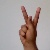
The image shows a hand gesture representing the letter 'K' in Indian Sign Language.